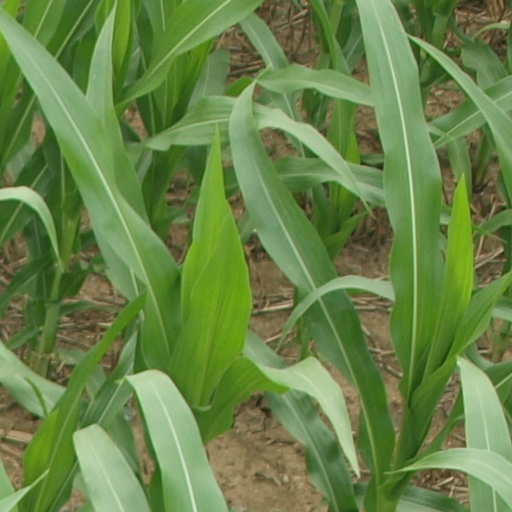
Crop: maize; corn